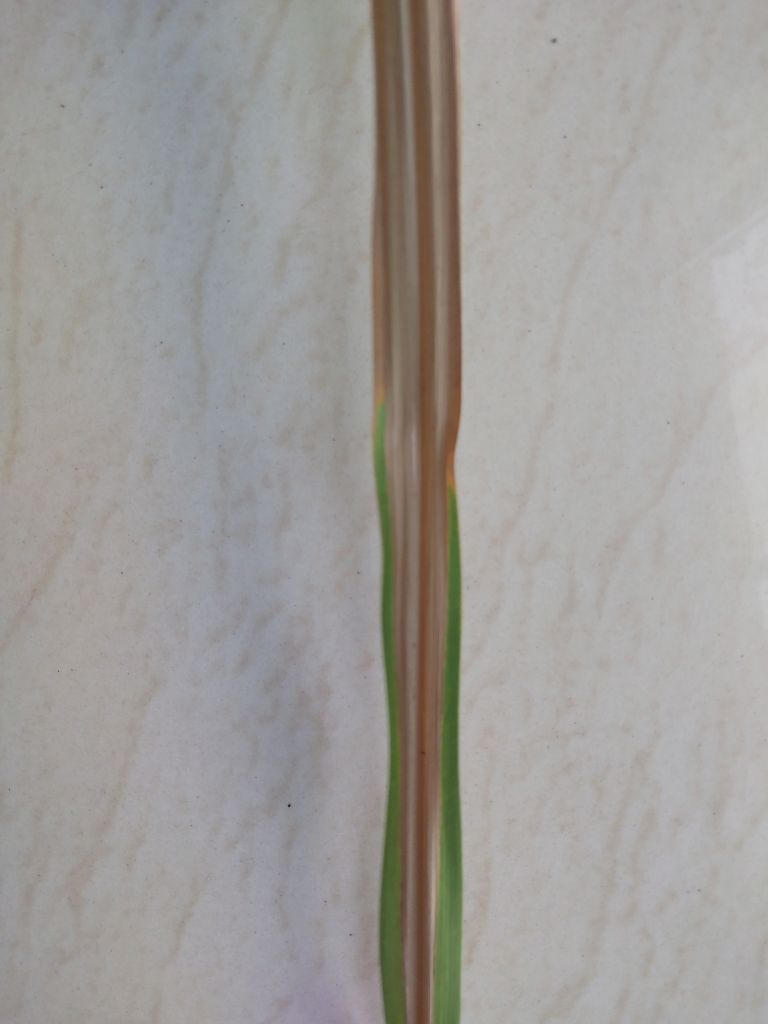
Label: Brown Spot